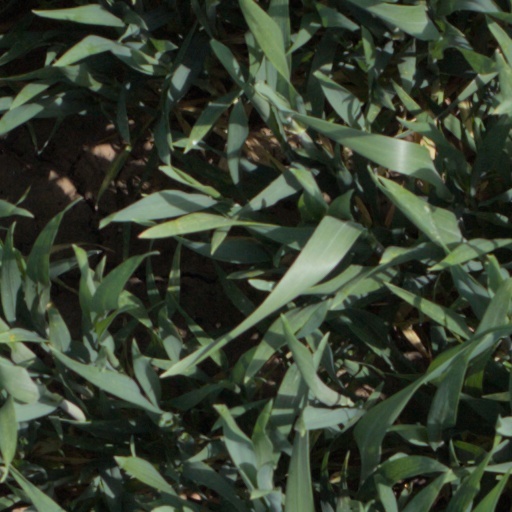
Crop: wheat